Yalu River Broken Bridge

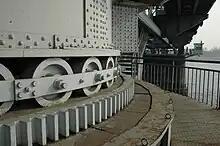
Close-up view of the disused swing-span rotation mechanism, now viewable from a walkway added in the 1990s

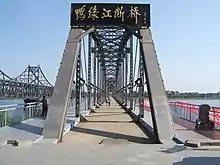
Looking onto the bridge from its north end

After the end of the Korean War, North Korea dismantled its side of the severely damaged bridge. Four spans on the Chinese side, pockmarked by shrapnel, were left in place and preserved. In 1988, the City of Dandong declared Broken Bridge a municipal heritage site.